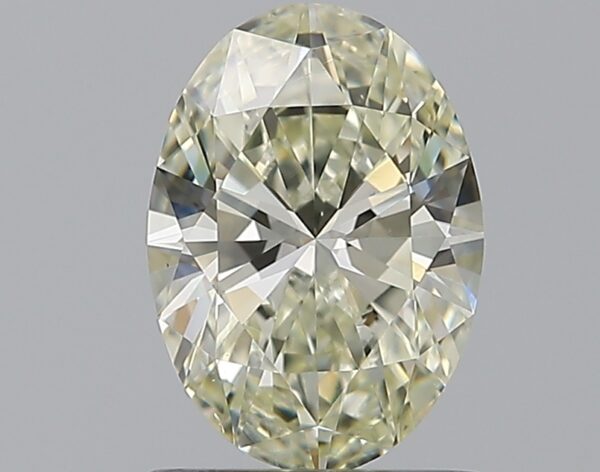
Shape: oval
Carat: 0.86
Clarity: VS2
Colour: M
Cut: EX
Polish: EX
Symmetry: VG
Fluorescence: F
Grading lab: GIA
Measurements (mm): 7.58 x 5.42 x 3.31